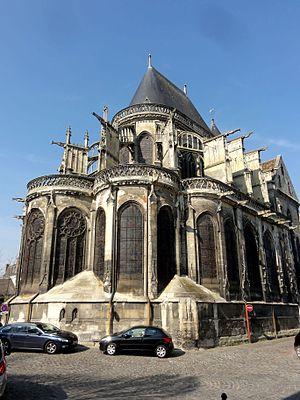
Chevet.
L'église Saint-Antoine est une église catholique paroissiale située à Compiègne, en France. Comme l'église Saint-Jacques, l'autre église du centre-ville, elle a été fondée en 1199 et dépendu étroitement de l'abbaye Saint-Corneille qui possédait le patronage de toutes les cures de la ville. La construction s'effectue pendant la première moitié du XIIIᵉ siècle, mais l'église est profondément transformé au XVIᵉ siècle, sans doute en raison des dégâts subis pendant la guerre de Cent Ans, et elle se présente ainsi comme un édifice assez homogène de style gothique flamboyant. La façade et le chœur avec ses collatéraux et son déambulatoire datent même entièrement du XVIᵉ siècle ; avec leur riche décor sculpté et une grande élégance et finesse des formes, ce sont les parties les plus remarquables de l'église. À l'intérieur, ces parties sont également les plus intéressantes, se caractérisant par des supports prismatiques et des voûtes avec un dessin particulier à liernes et tiercerons. La nef et ses bas-côtés sont par contre assez monotones et ne montrent que peu de recherche stylistique.